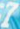
Number: 7